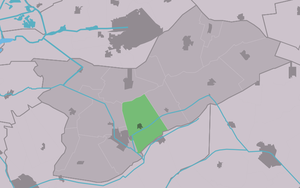
Lippenhuizen est un village situé dans la commune néerlandaise d'Opsterland, dans la province de la Frise. Son nom en frison est Lippenhuzen. Le 1ᵉʳ janvier 2008, le village comptait 1 357 habitants.